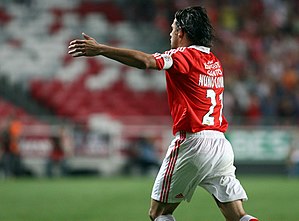
Nuno Gomes
Nuno Gomes er en tidligere portugisisk fodboldspiller. Som optrådte som angriber senest hos Blackburn Rovers i engelske Premier League.